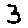
Label: 3